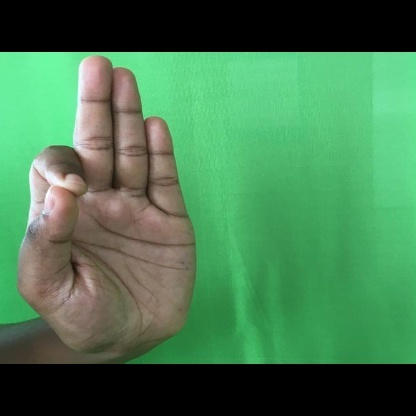
Mudra: Aralam